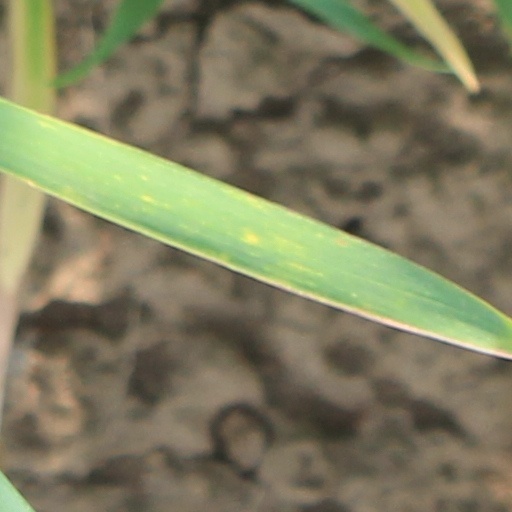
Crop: wheat